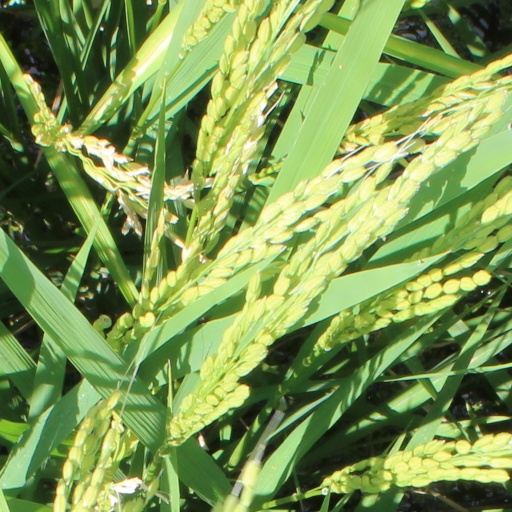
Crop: rice